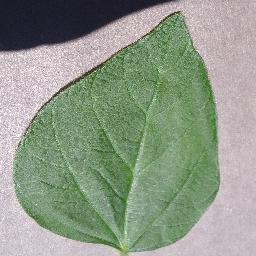
Label: Soybean___healthy